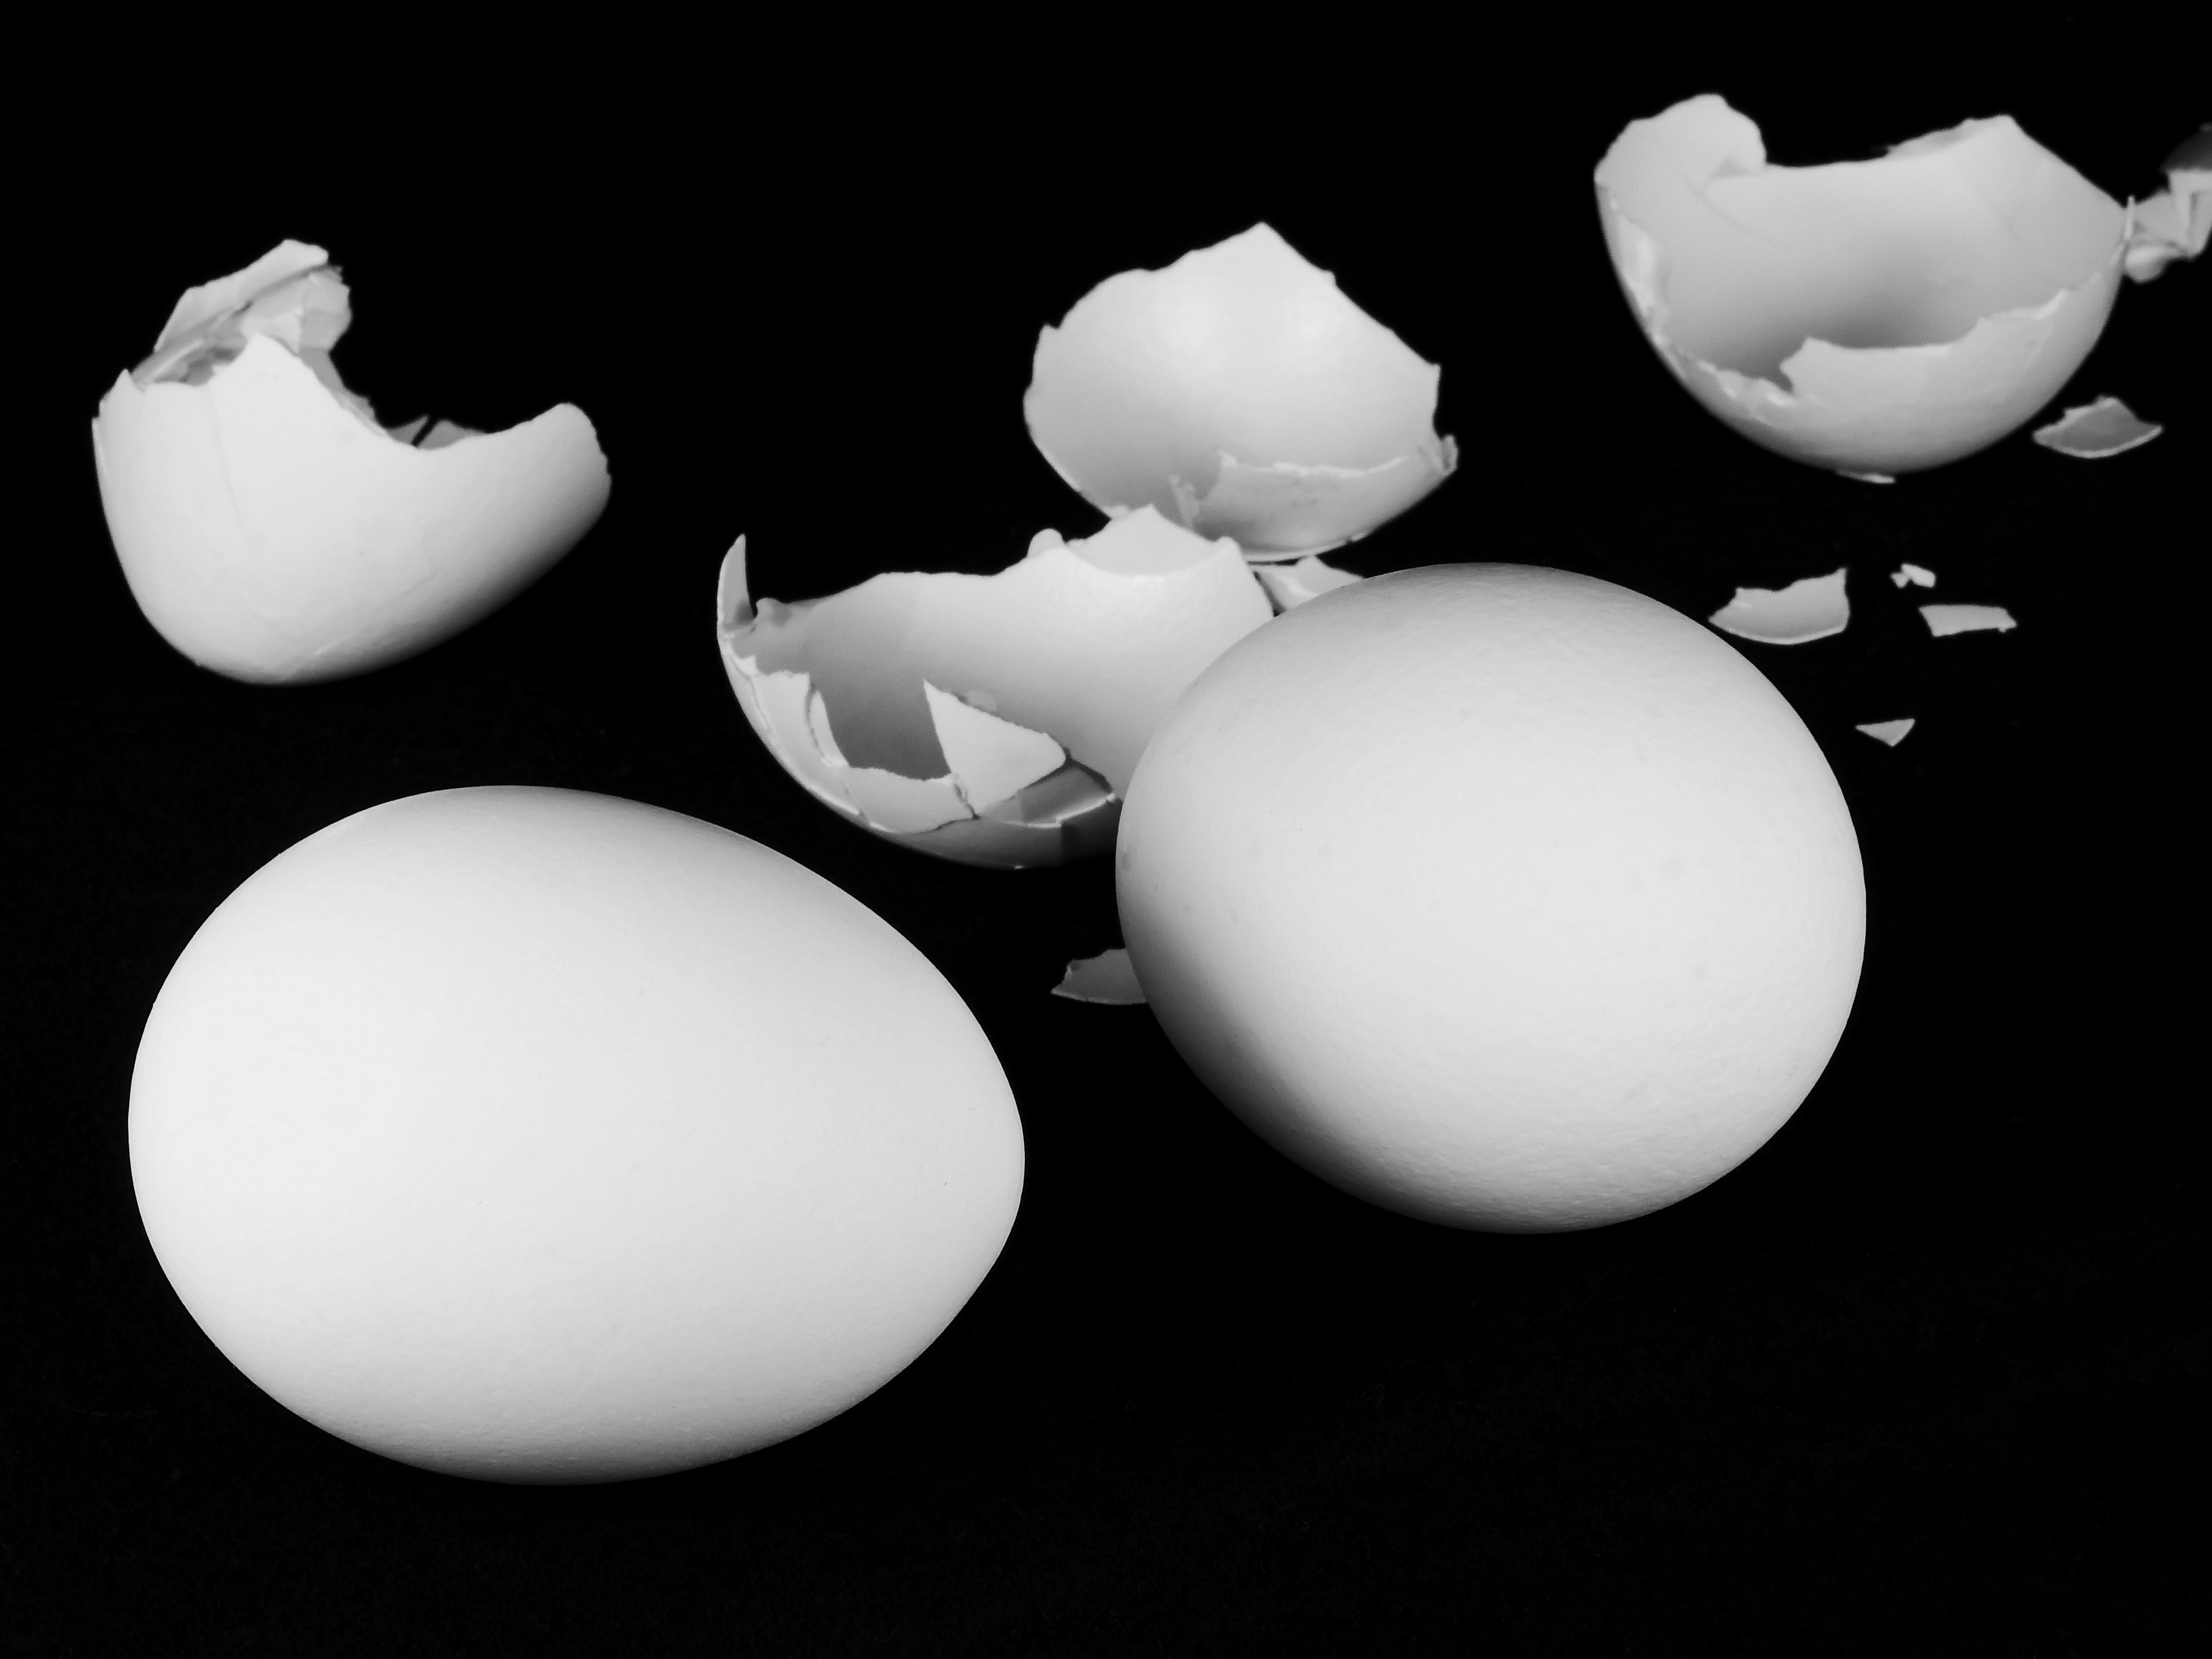
black and white, white, food, broken, monochrome, lighting, eat, egg, lime, nutrition, vegetarian, sphere, organ, shape, fragile, dine, hen's egg, eggshell, monochrome photography